Jungle Speed

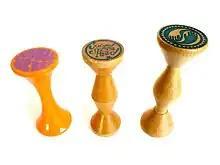
Various "Jungle Speed" Totems from different editions of the game

Cards are shuffled and dealt to each player face down, ensuring that all players have an equal number of cards in their stacks. A wooden (or rubber) cylinder called a Totem is placed in the center of the table, equidistant from all players. Any remaining cards that cannot be distributed equitably are placed under the totem in an area known as the Pot. Players take turns playing the top card from their stacks in a clockwise rotation. Each player does this by flipping their card over in the direction of their opponents, so that their opponents get the first glance at their card to avoid unfair advantage. The card is then quickly placed in front of the player's pile. Thus players form discard piles in front of their piles of cards as the game progresses. When a player plays a card that matches the symbol of another player's top card, the two players must duel to grab the totem in the center as quickly as possible. The loser of the duel takes both players' played cards (their discard pile plus the card currently in play), as well as any cards in the pot, and places them at the bottom of his deck. The loser of the round plays the next card.